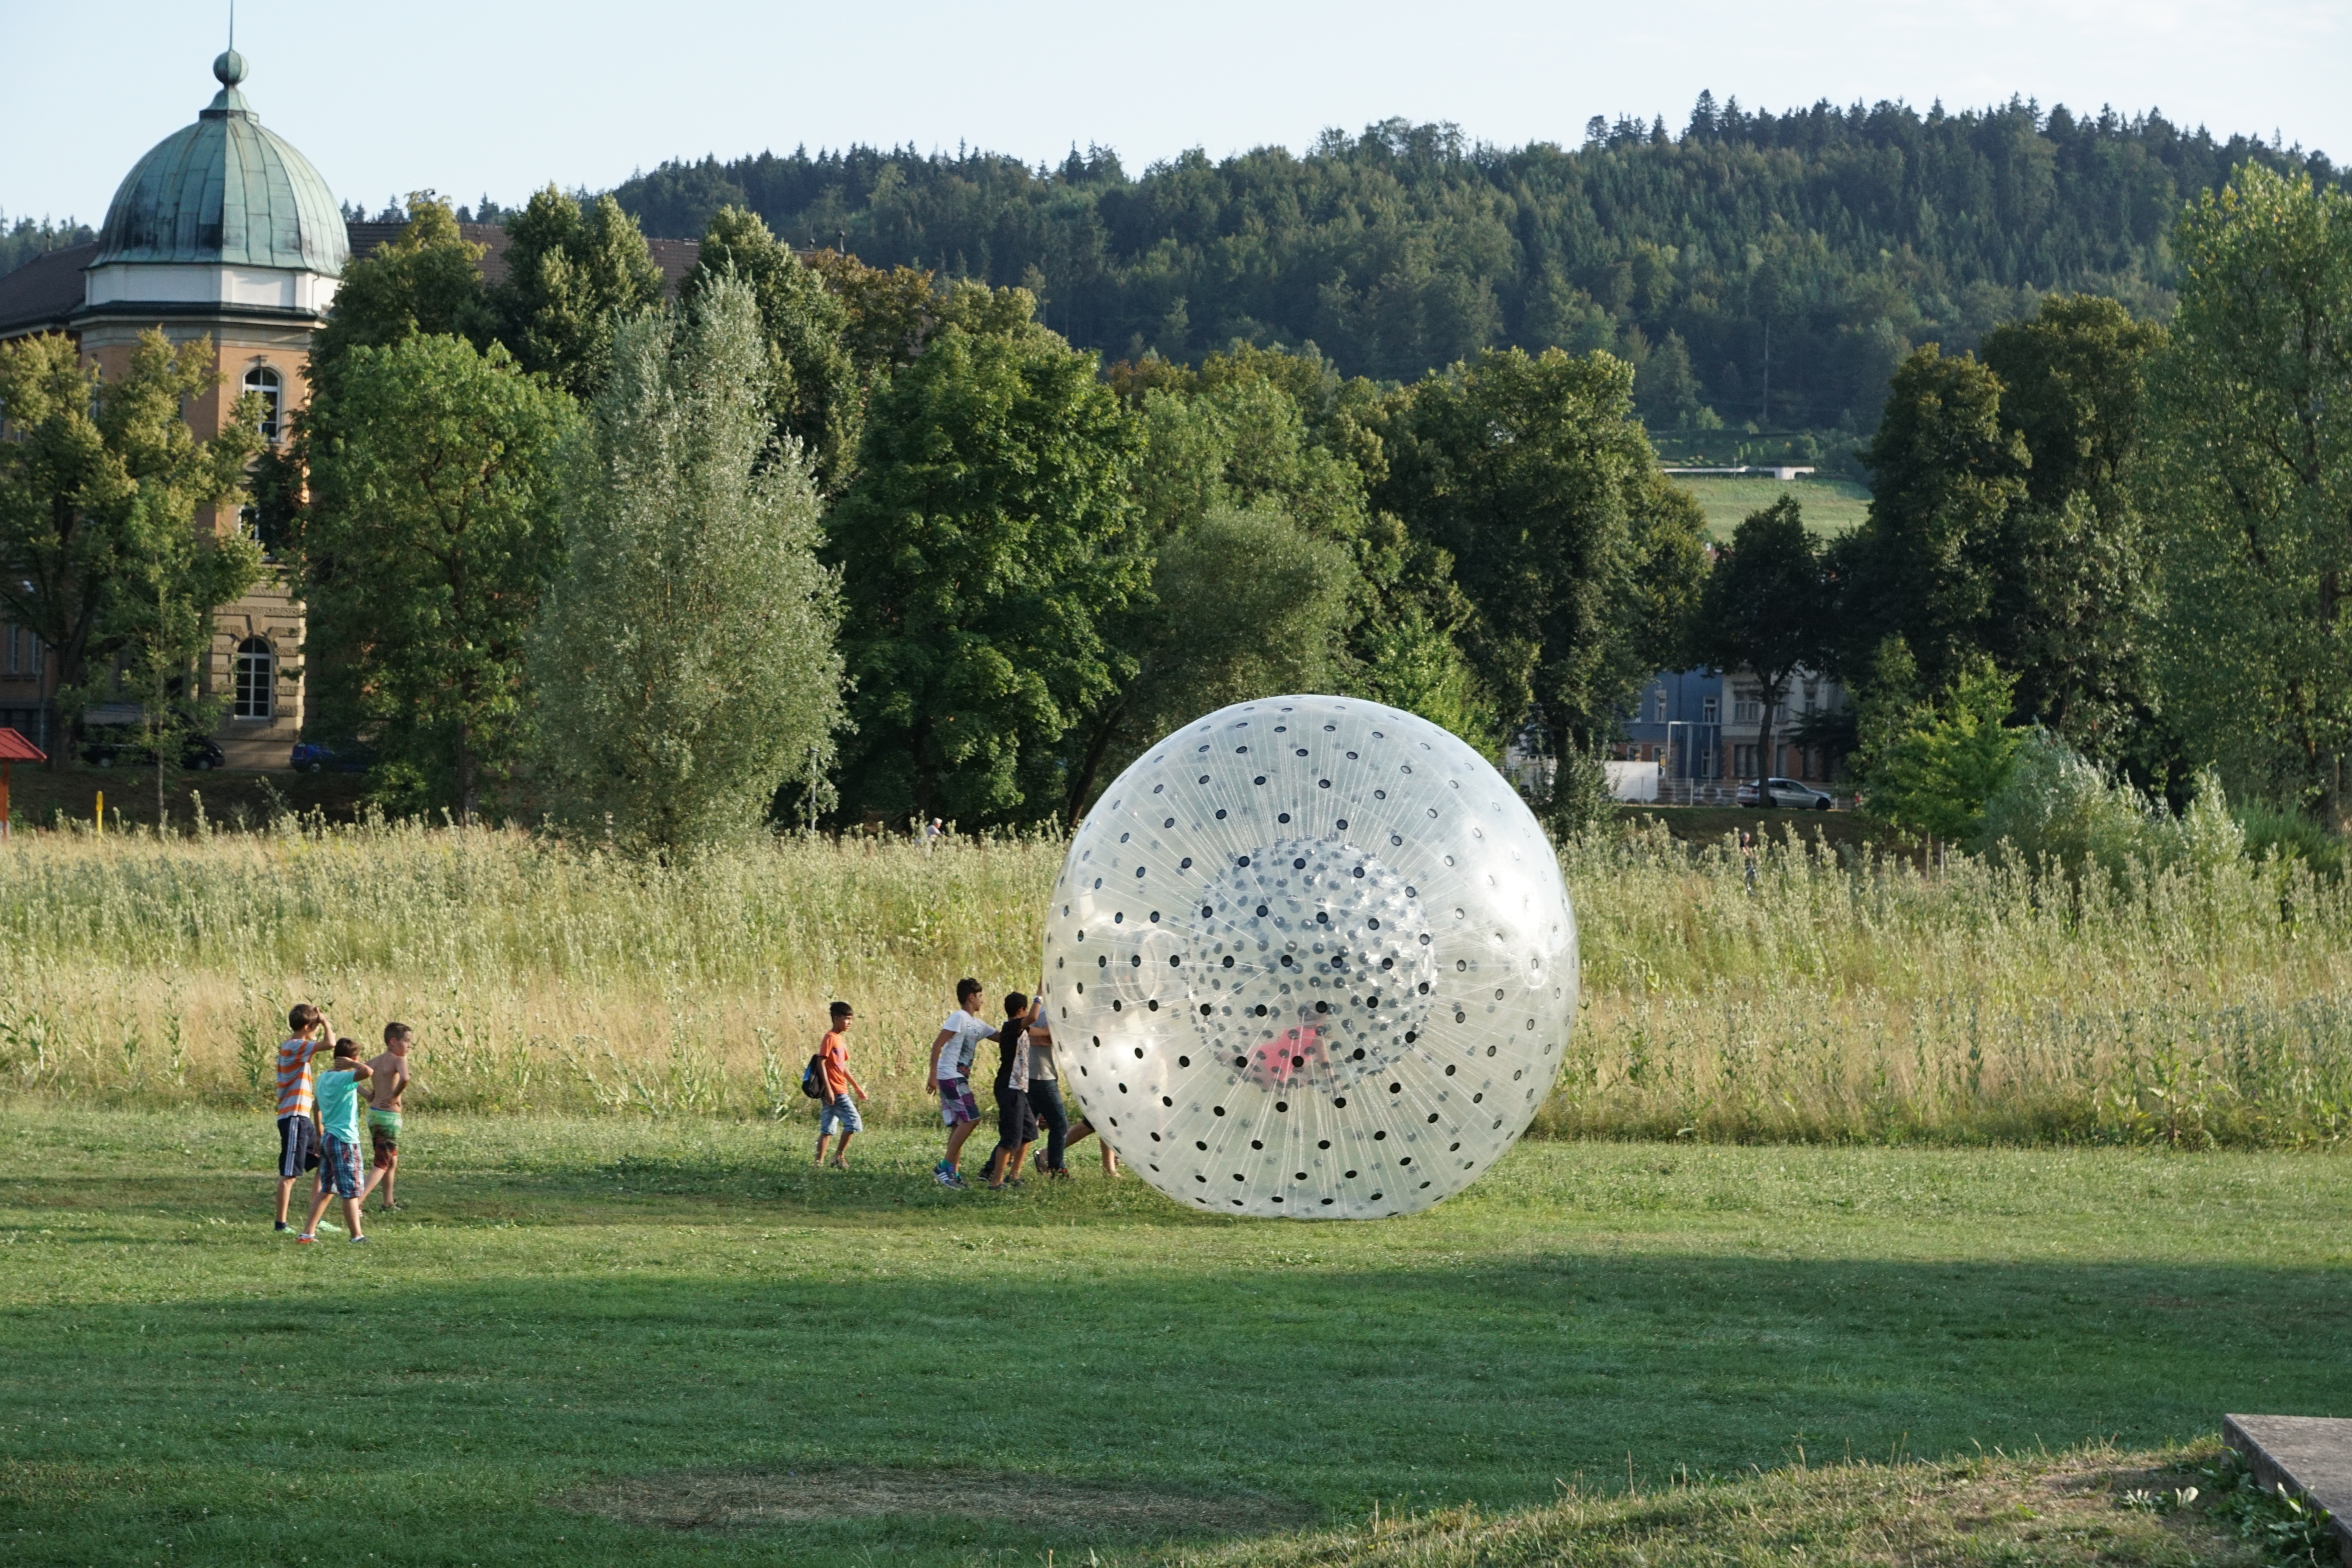
tree, structure, field, meadow, play, recreation, green, park, race, children, danube, fun, sports, ball, joy, turn, school, slide, about, look forward, tuttlingen, outdoor recreation, sport venue